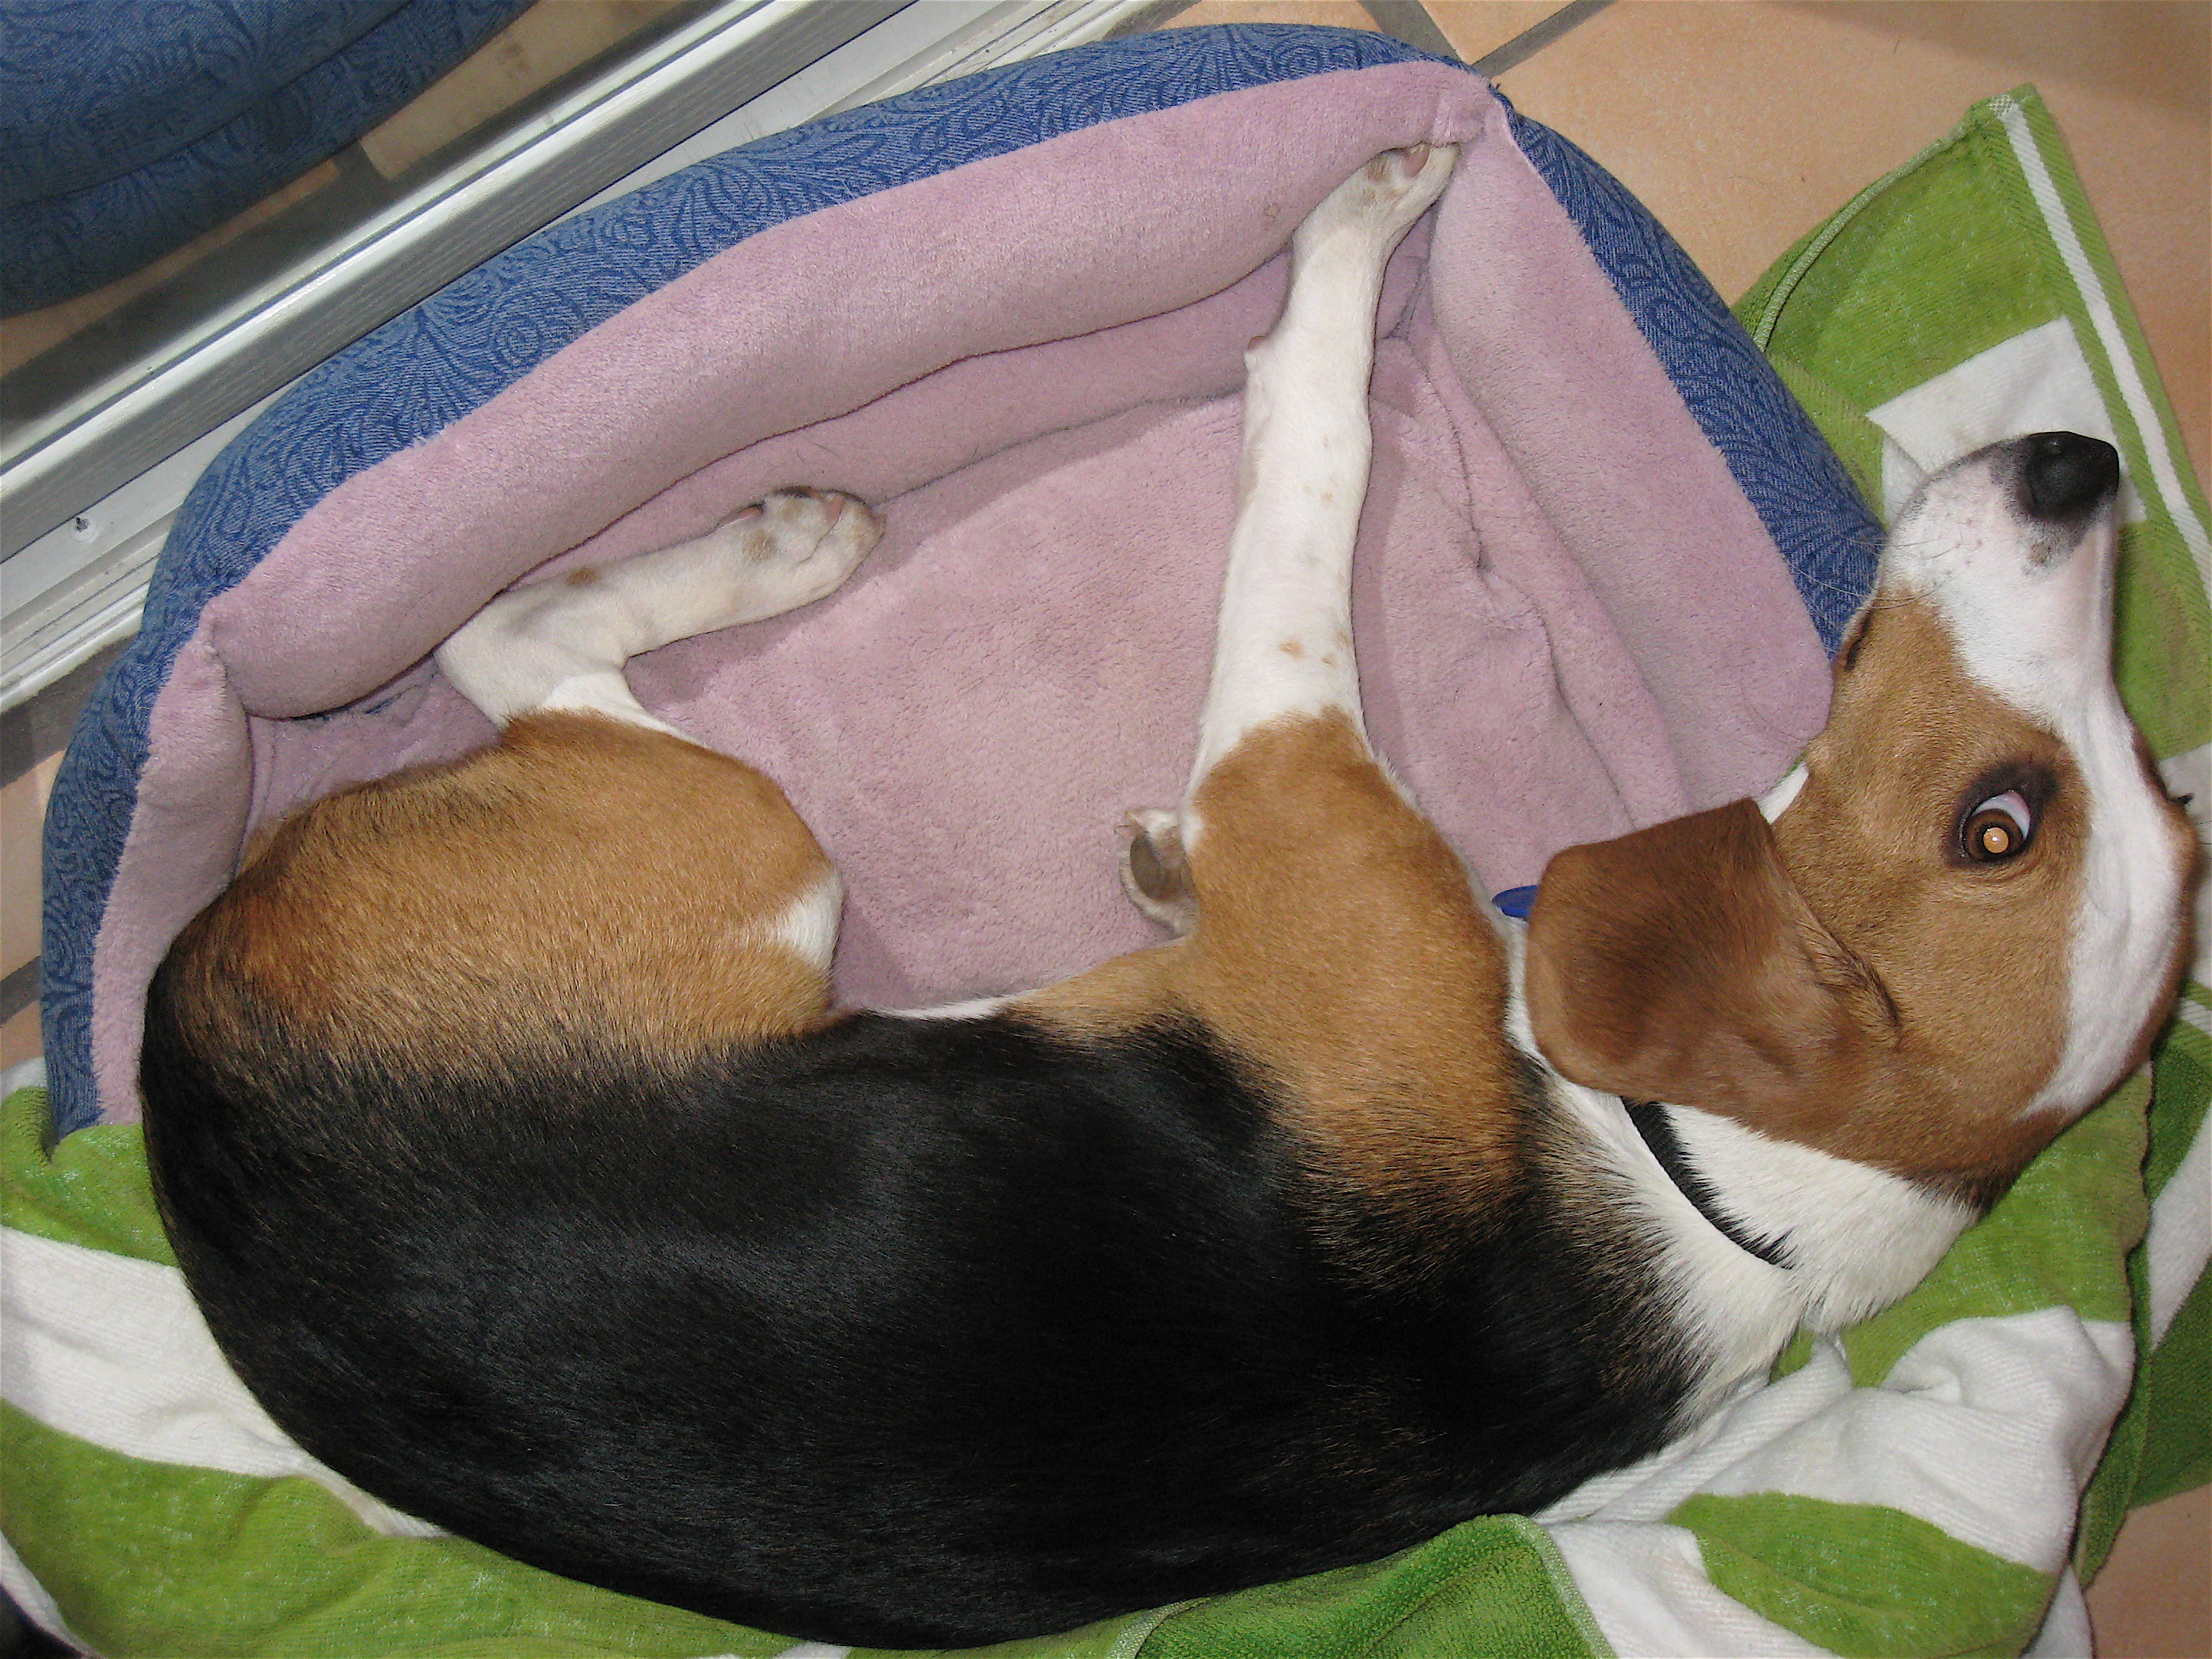
dog, mammal, vertebrate, fresa, dog like mammal